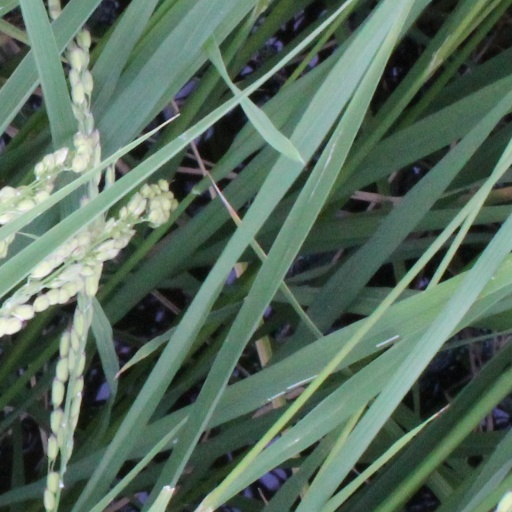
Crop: rice